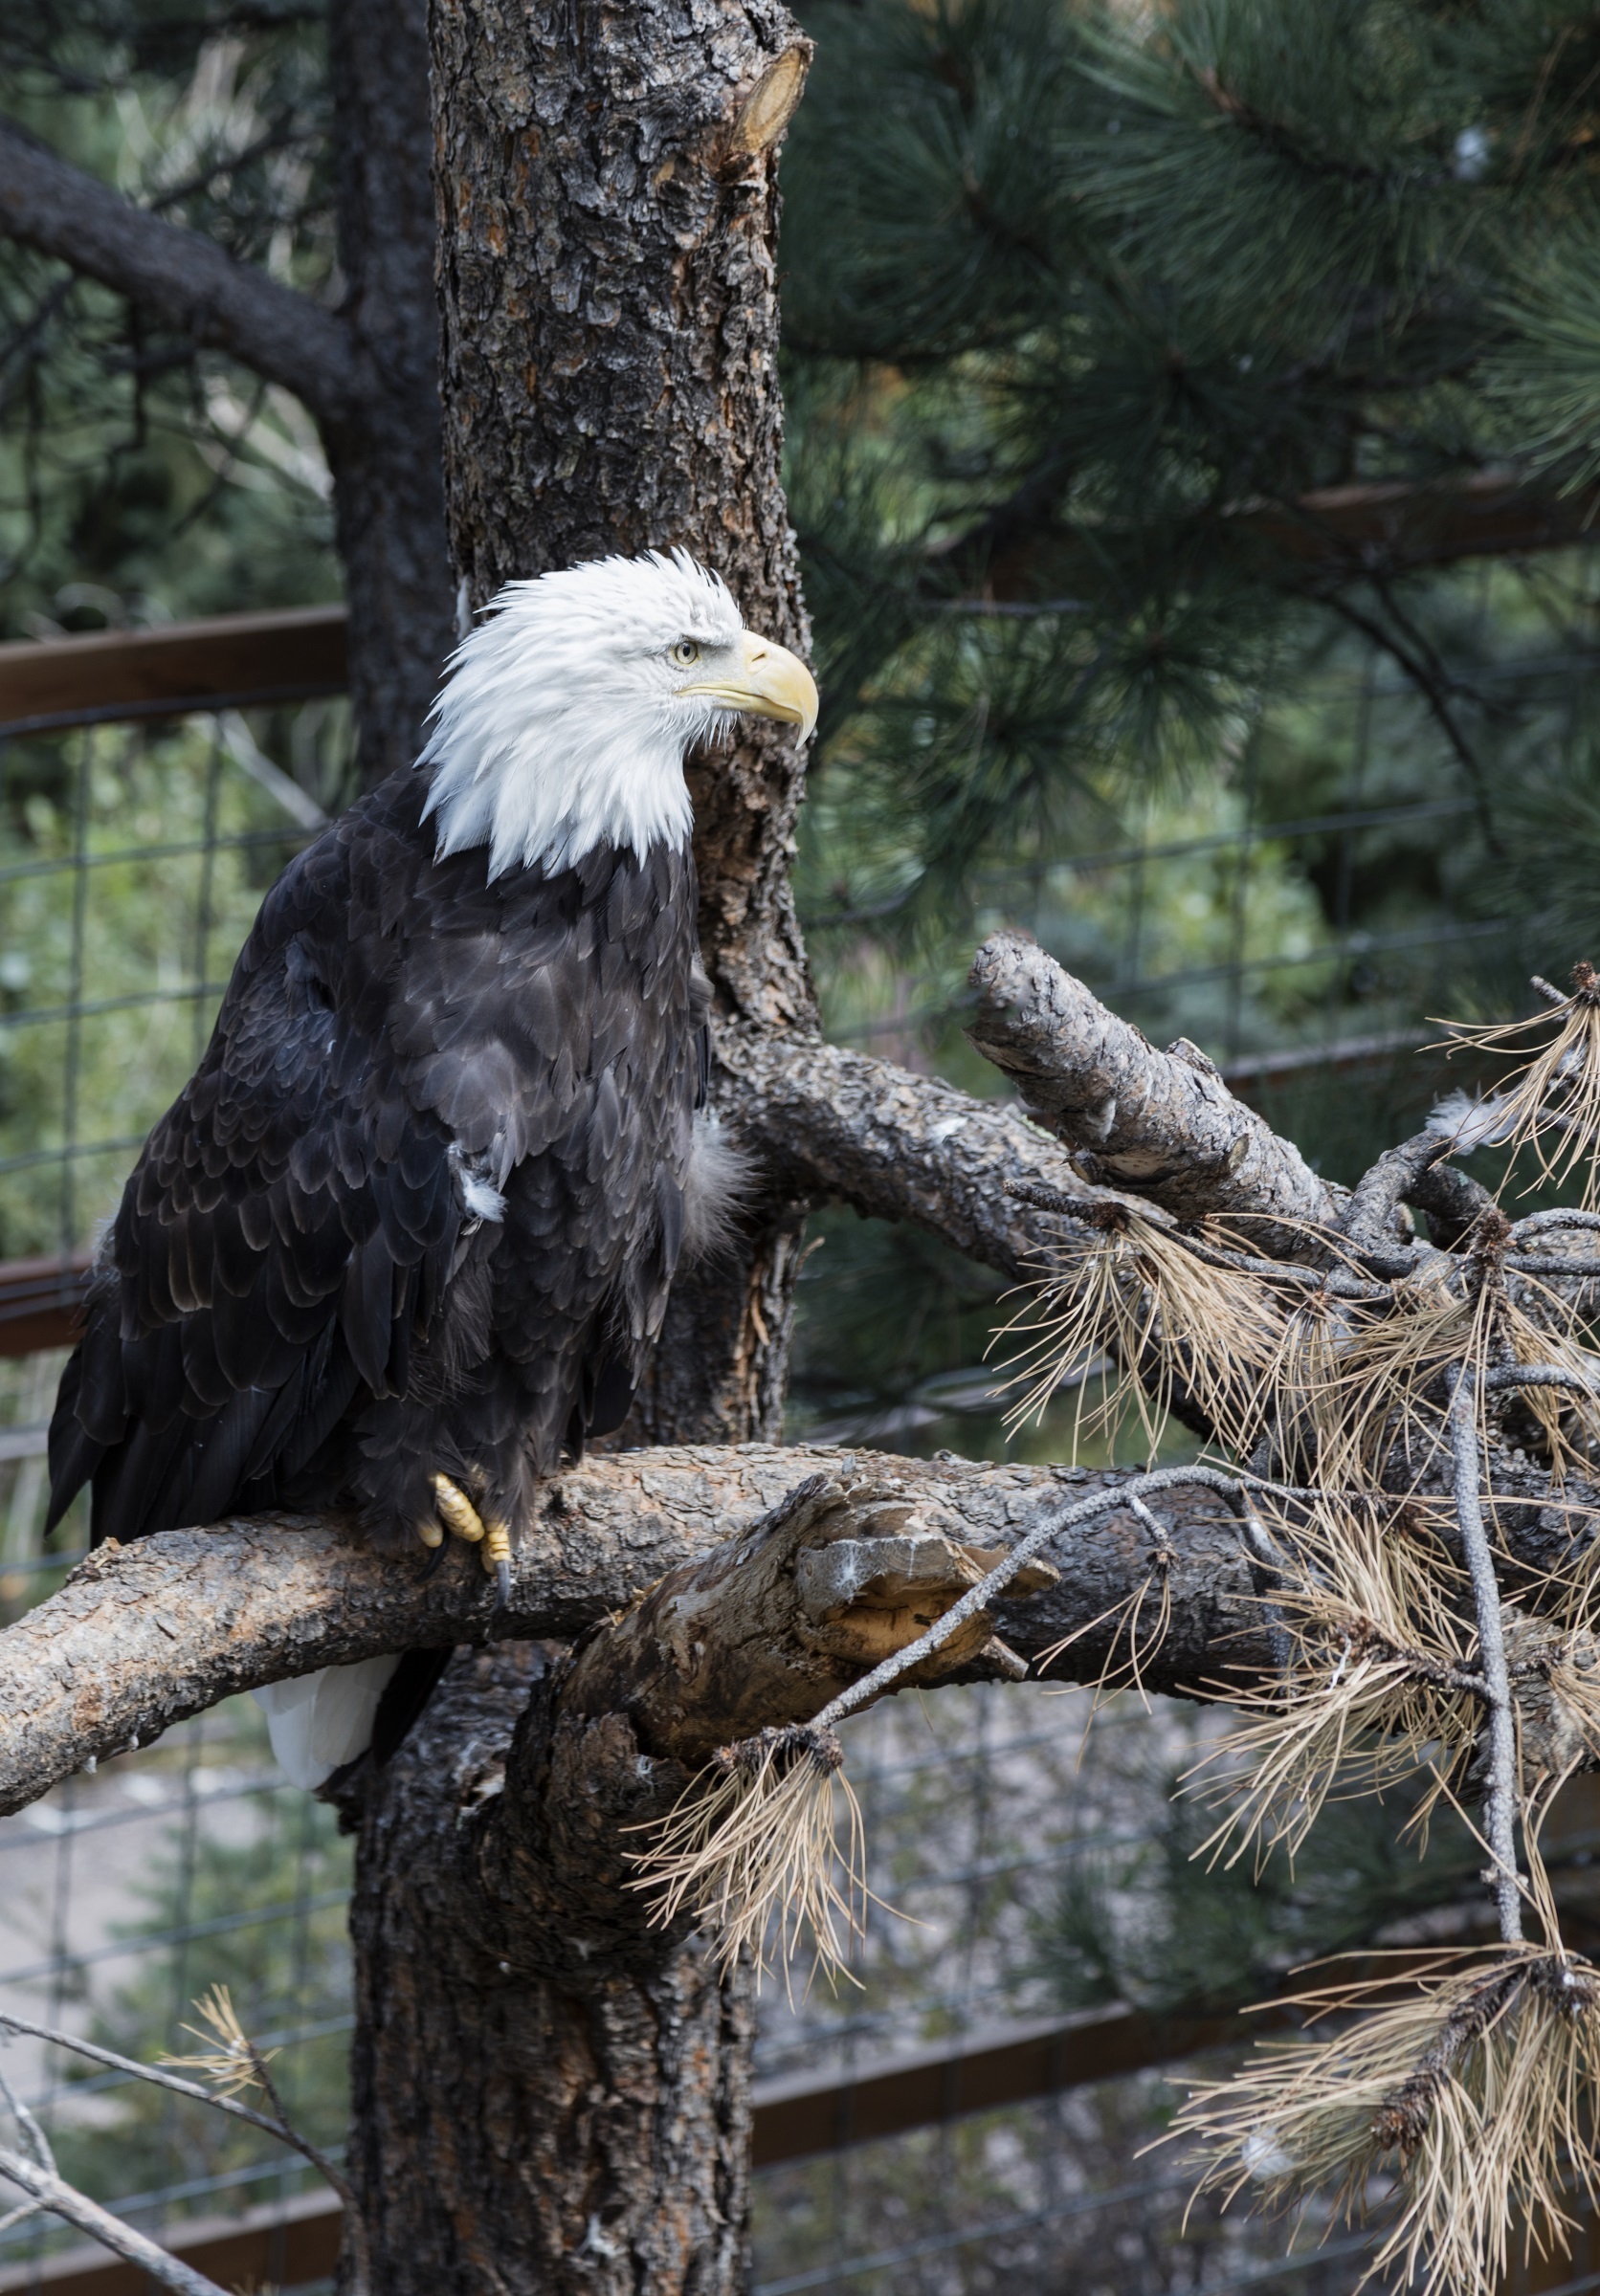
tree, nature, branch, bird, wildlife, wild, beak, symbol, eagle, predator, freedom, fauna, raptor, majestic, bird of prey, bald eagle, enclosure, american, captivity, feathers, wings, branches, vertebrate, perched